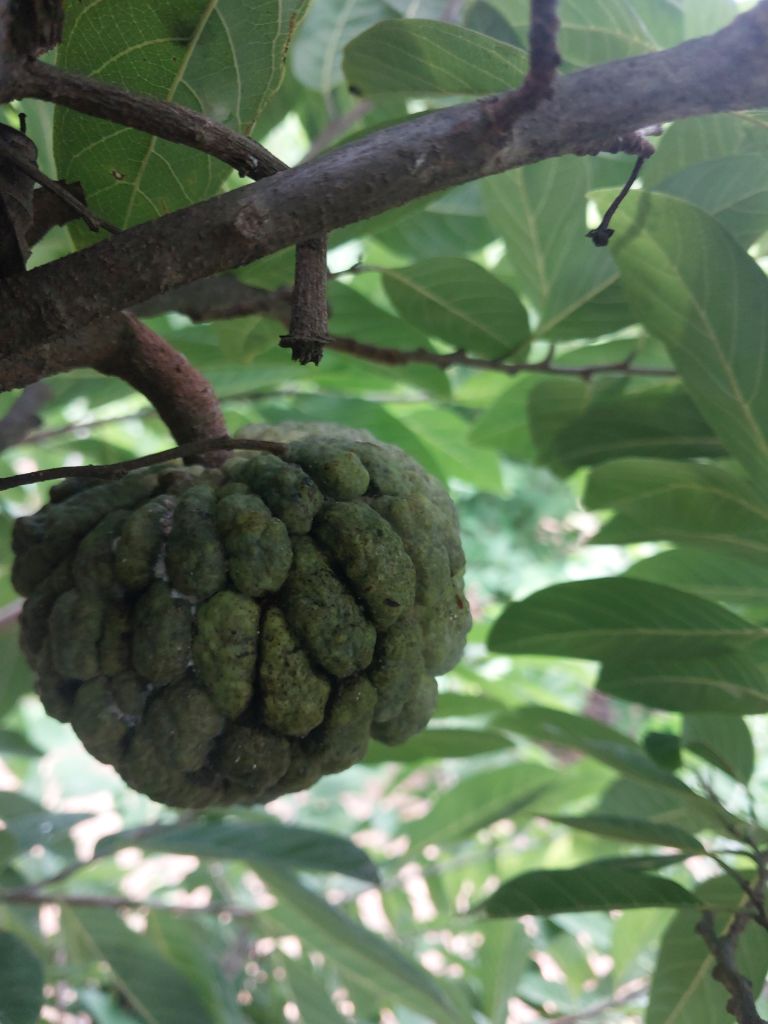
Disease label: Athracnose